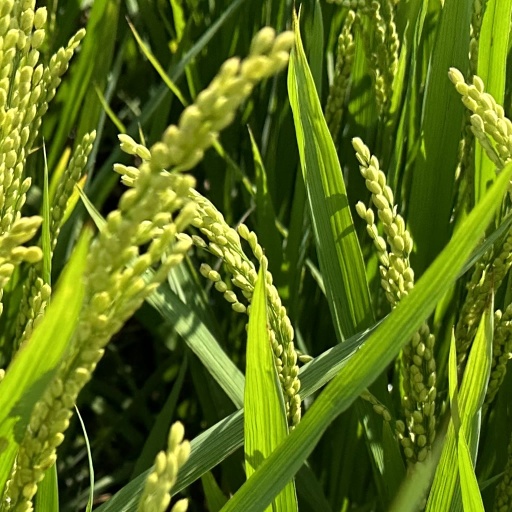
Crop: rice